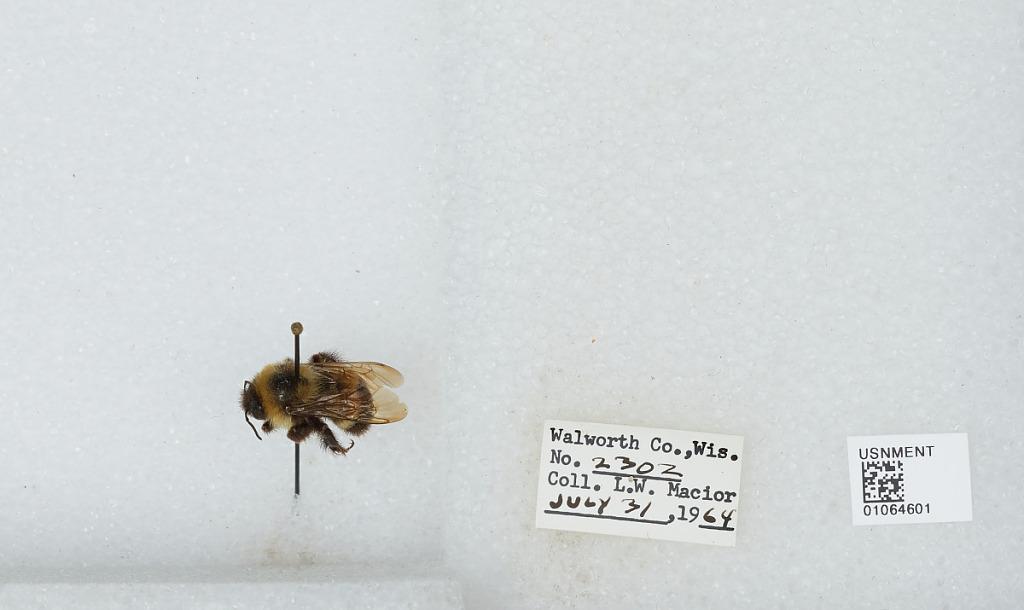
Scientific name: Bombus (Bombus) affinis Cresson
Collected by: L. Macior
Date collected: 1964-7-31
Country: United States
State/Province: Wisconsin
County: Walworth
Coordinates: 42.67, -88.54